Plinlimmon Farm

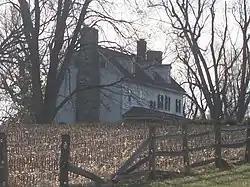
Plinlimmon Farm, December 2009

Plinlimmon Farm is a historic home and farm complex located at Owings Mills, Baltimore County, Maryland. It is an early 19th-century farmhouse of log construction clad in novelty siding. It is composed of six irregularly spaced bays, one room deep, and two and a half stories high with a gable roof. Also on the property is a stone building with a gable roof built about 1850, a frame two-bay garage, a small rectangular smokehouse built about 1850, a large mid-19th century cornhouse, and an early 20th-century frame barn.